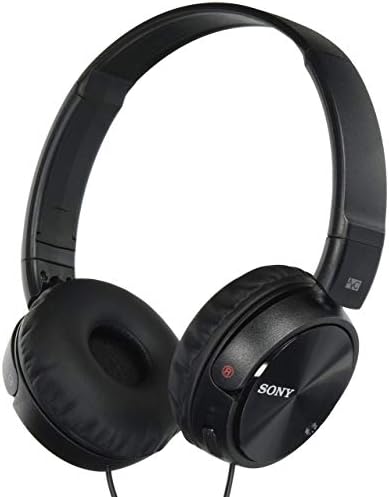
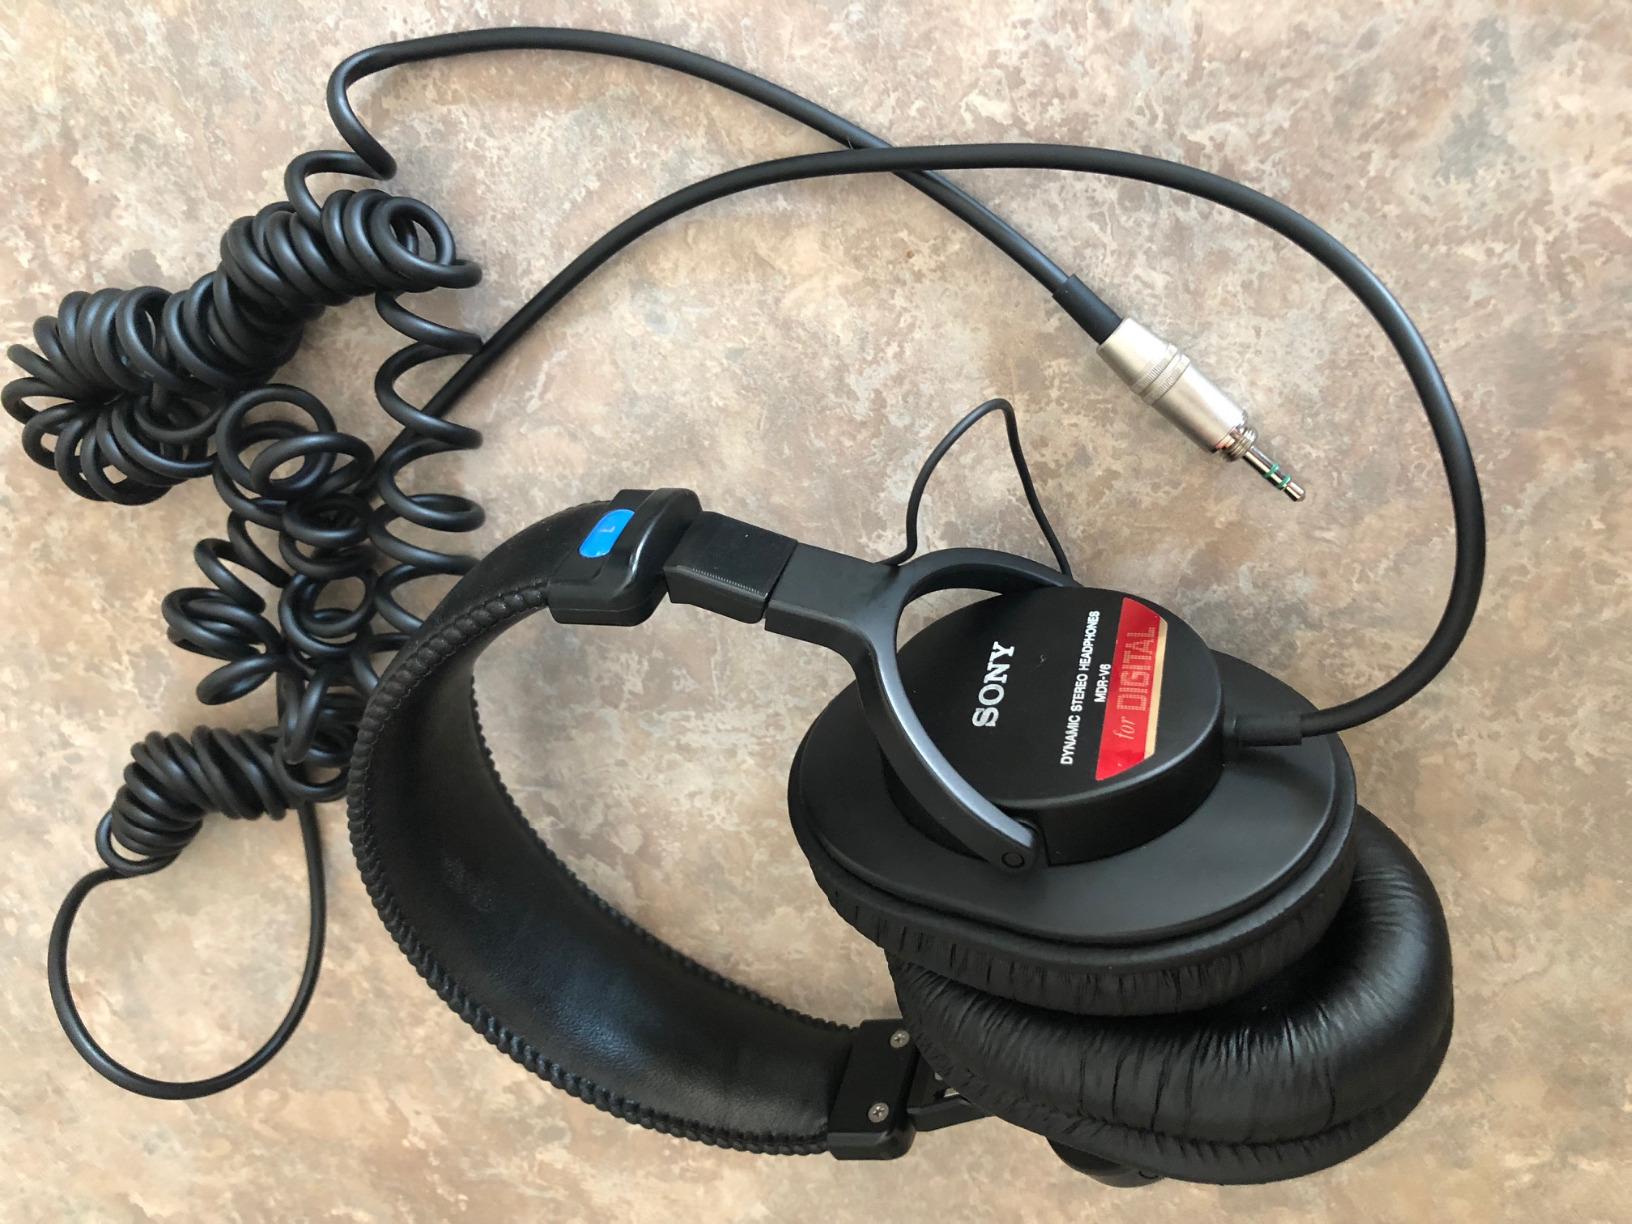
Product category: headphones
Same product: no